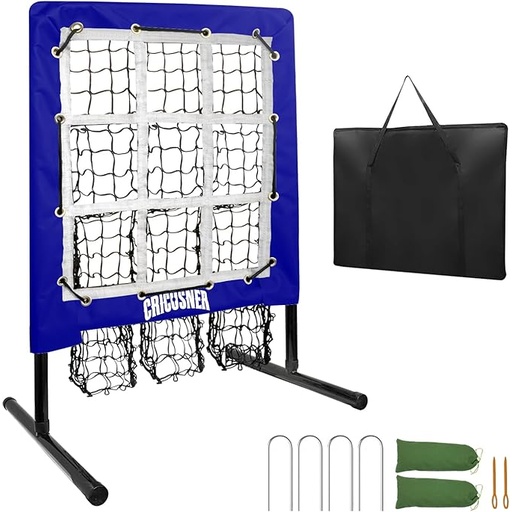
9 Hole Pitching Net, Heavy-Duty Baseball Net with Strike Zone for Pitching and Hitting, Height Adjustable Training Equipment with 9 Pocket Pitching Target for Baseball & Softball Practice
About This Sturdy & Durable Build: Our 9-hole pitching net is crafted with a thick alloy frame, ensuring remarkable stability. Each component has undergone strict testing. The high-quality netting and PVC net cloth ,as well as excellent stitching, can endure substantial impacts, enabling pitchers to practice intensively without worry. Whether it's intense fastballs or powerful curveballs, this net stands up to the challenge, making it a reliable choice for long - term training Pitcher - Oriented Design: The pitching net is equipped with a strike zone and features a black - and - white color scheme to mimic a realistic pitching scenario. This design aids pitchers in practicing swiftly and accurately, regardless of the training environment - be it indoors or outdoors. It helps pitchers improve their pitching accuracy by providing a visual target that closely resembles an actual game situation, thus enhancing muscle memory and overall performance Multiple Height Adjustments: Featuring 3 adjustable height levels, this pitching net caters to players of all ages and skill tiers. From novice pitchers just starting out to seasoned pros looking to refine their technique, everyone can find the perfect height. This adaptability meets the diverse needs of baseball and softball training. It allows for customized practice sessions, ensuring a personalized experience that maximizes the effectiveness of each training session Effortless Assembly & Storage: Designed with simplicity in mind, our baseball pitching net can be assembled or disassembled in mere minutes.It is also equipped with 2 customized threading needles, 4 U-shaped ground nails and 2 sandbags (empty), which makes the entire installation and use easier. Additionally, a spacious carrying bag is included, making storage a breeze. You can easily store it in the garage, basement or take it with you to different locations for training Exceptional After - Sales Service: We are committed to providing you with not only a top - notch pitching net but also outstanding service. If you encounter any issues with the product, simply send us an email, and our dedicated team will resolve the problem promptly. Your satisfaction is our priority, and we strive to ensure that your experience with our pitching net is nothing short of excellent Overview Size : 3 Adjustable Heights Material : Polyester Color : Blue Sport : Baseball Brand : Cricosner
Brand: CRICOSNER
Category: Sporting Goods > Athletics > Baseball & Softball > Baseball & Softball Training Aids > Baseball & Softball Pitching Targets